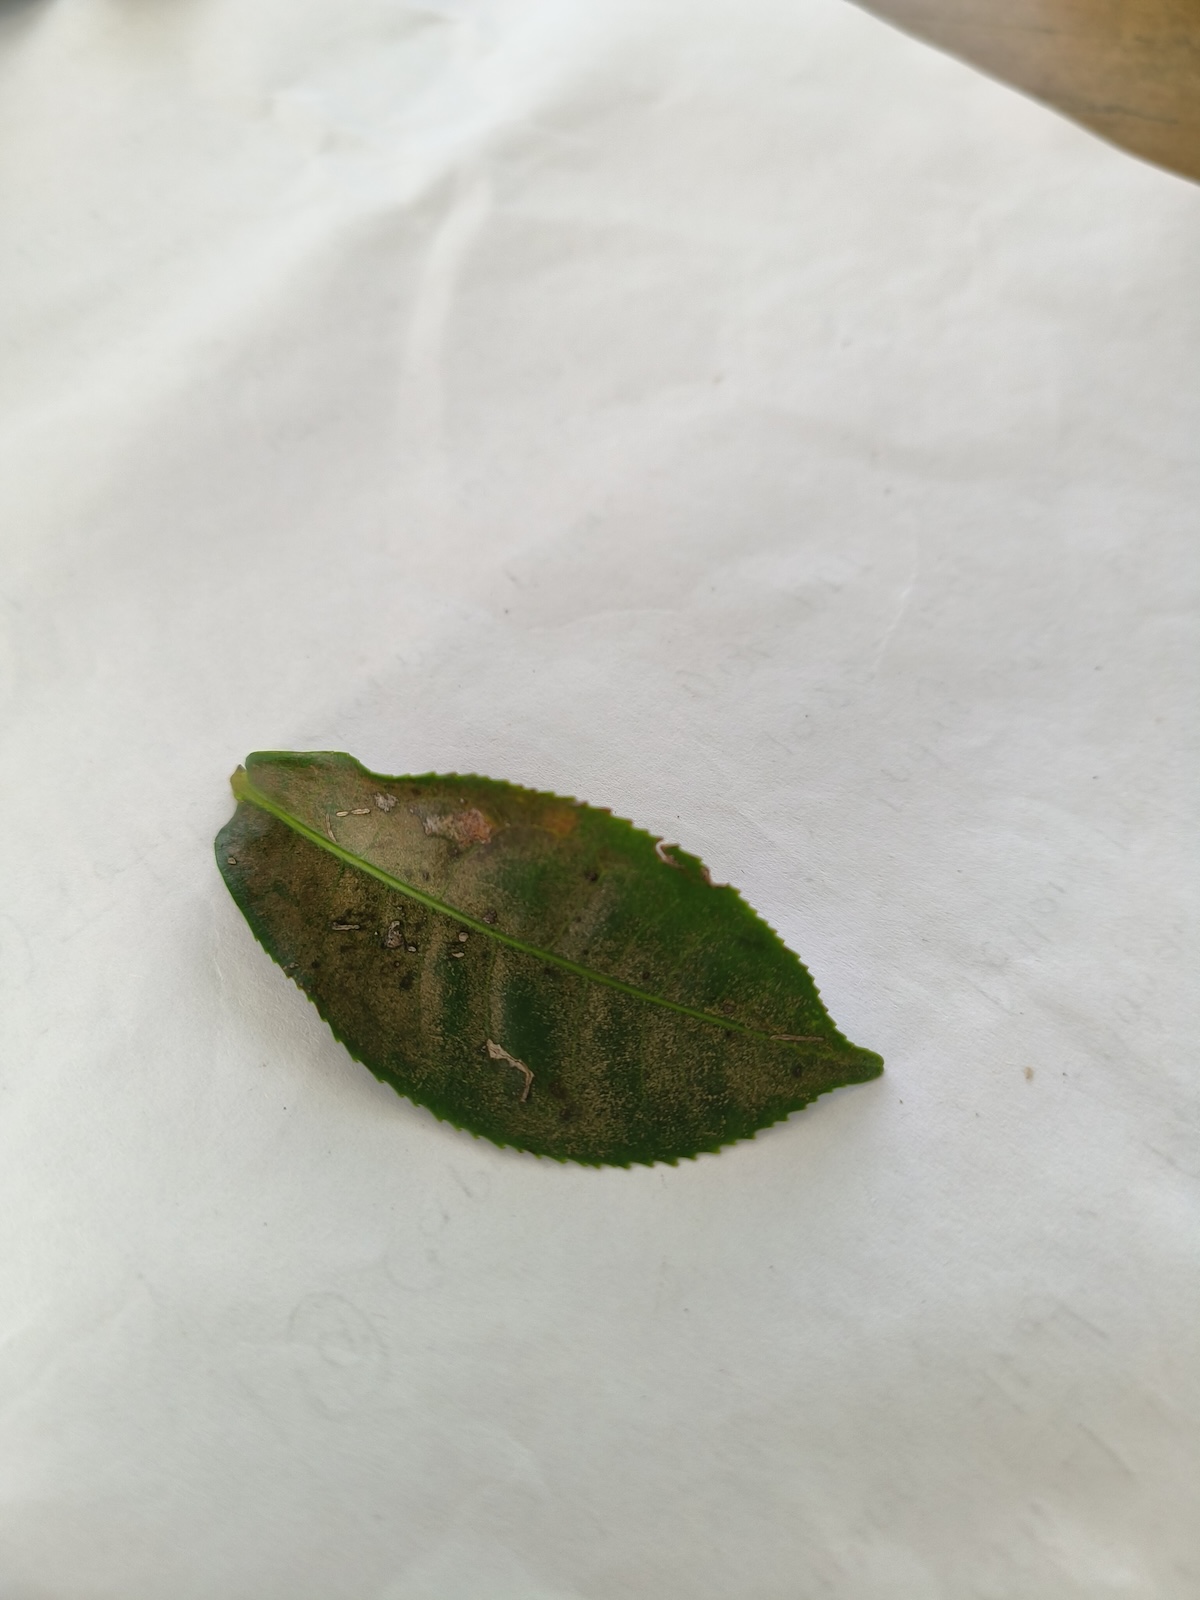
Label: Red spider